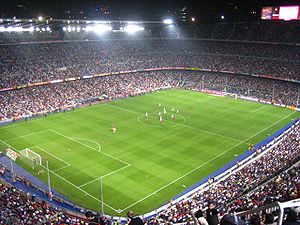
Camp Nou
Camp Nou
"Camp Nou er Barcelona's fodboldstadion i Catalonien, Spanien. Der er plads til 99.354 siddende tilskuere. Stadion er hjemmebane for FC Barcelona. Det er det største stadion i Europa. Dets originale navn ""Estadi del Futbol Club Barcelona"" bliver oversat på engelsk til FC Barcelona's stadion, selvom det populært bliver kaldt Camp Nou eller Nou Camp.